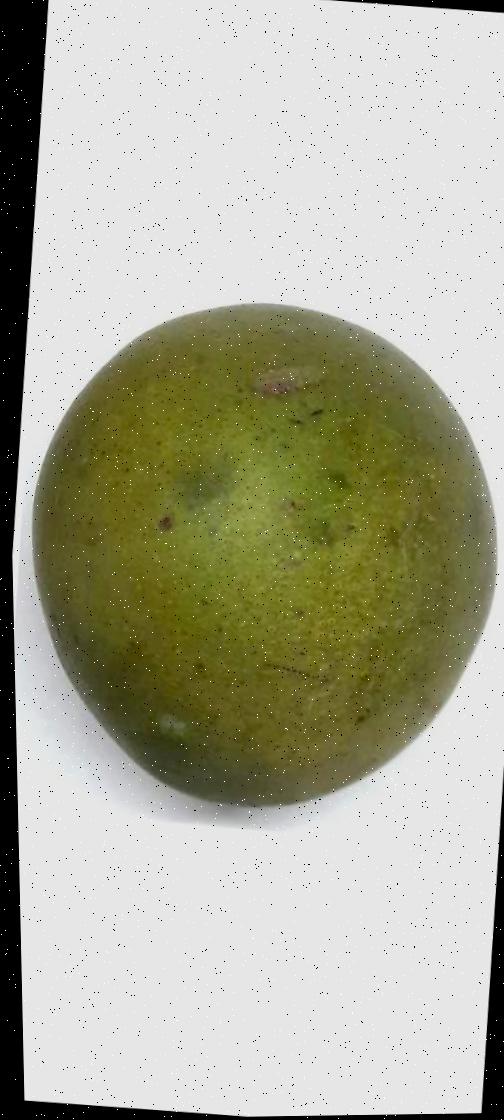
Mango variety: Himsagor